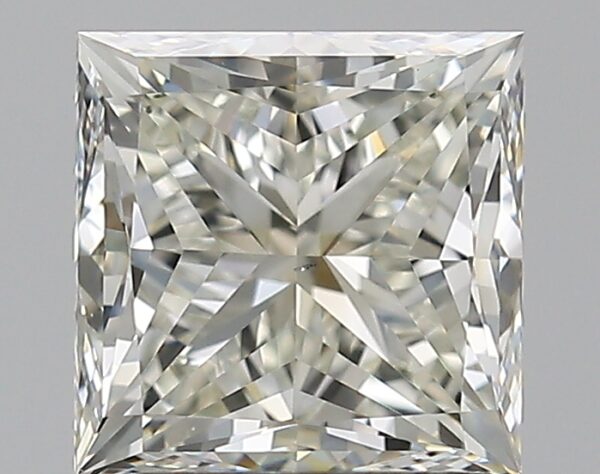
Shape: princess
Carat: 1.7
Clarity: VS2
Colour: K
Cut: VG
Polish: EX
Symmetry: VG
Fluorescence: M
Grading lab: GIA
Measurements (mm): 6.22 x 6.18 x 4.68